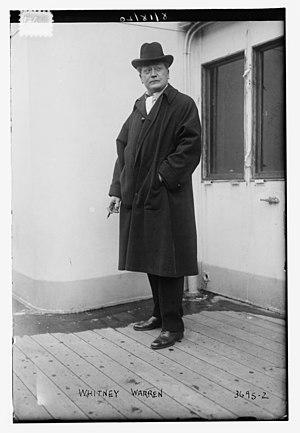
Whitney Warren, est un architecte américain.